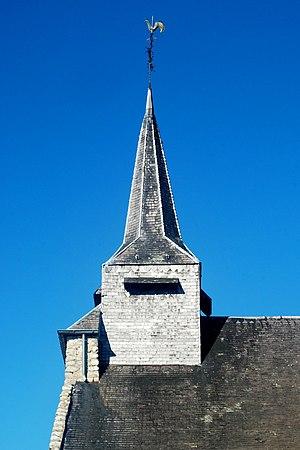
Belgique - Brabant wallon - Nivelles - Eglise Sainte-Marguerite de Thines
L'église Sainte-Marguerite est une église d'origine romane située à Thines, village de la ville belge de Nivelles, dans l'ouest de la province du Brabant wallon.